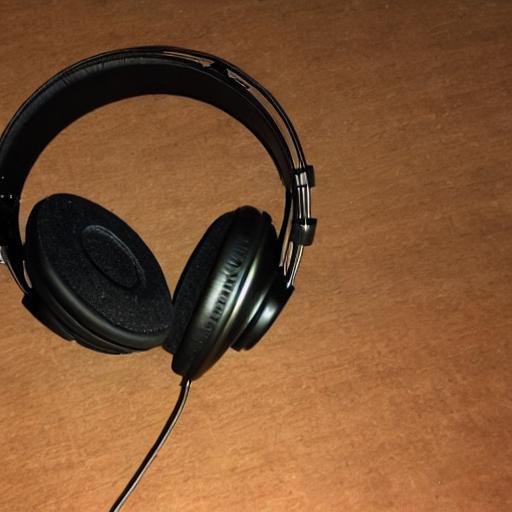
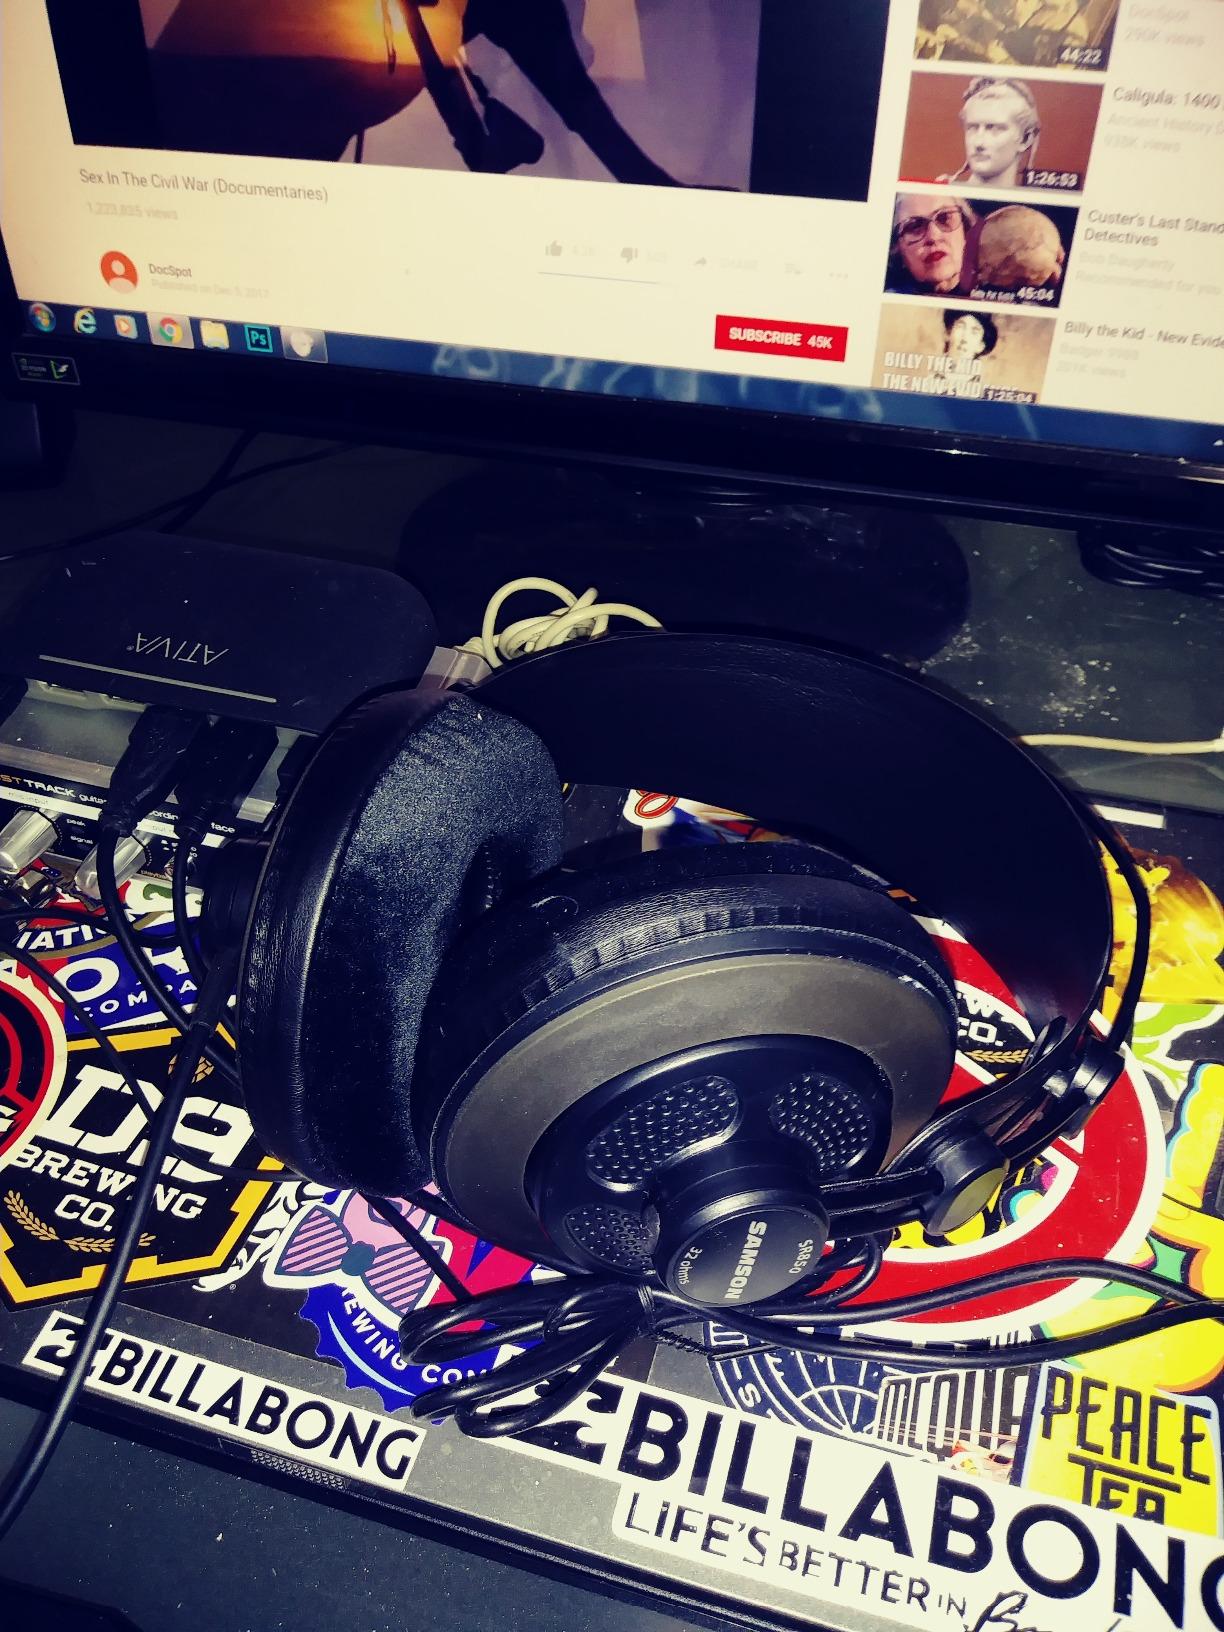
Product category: headphones
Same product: no